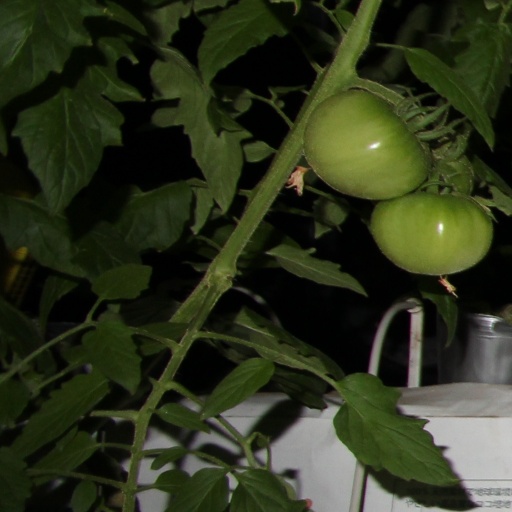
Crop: tomato